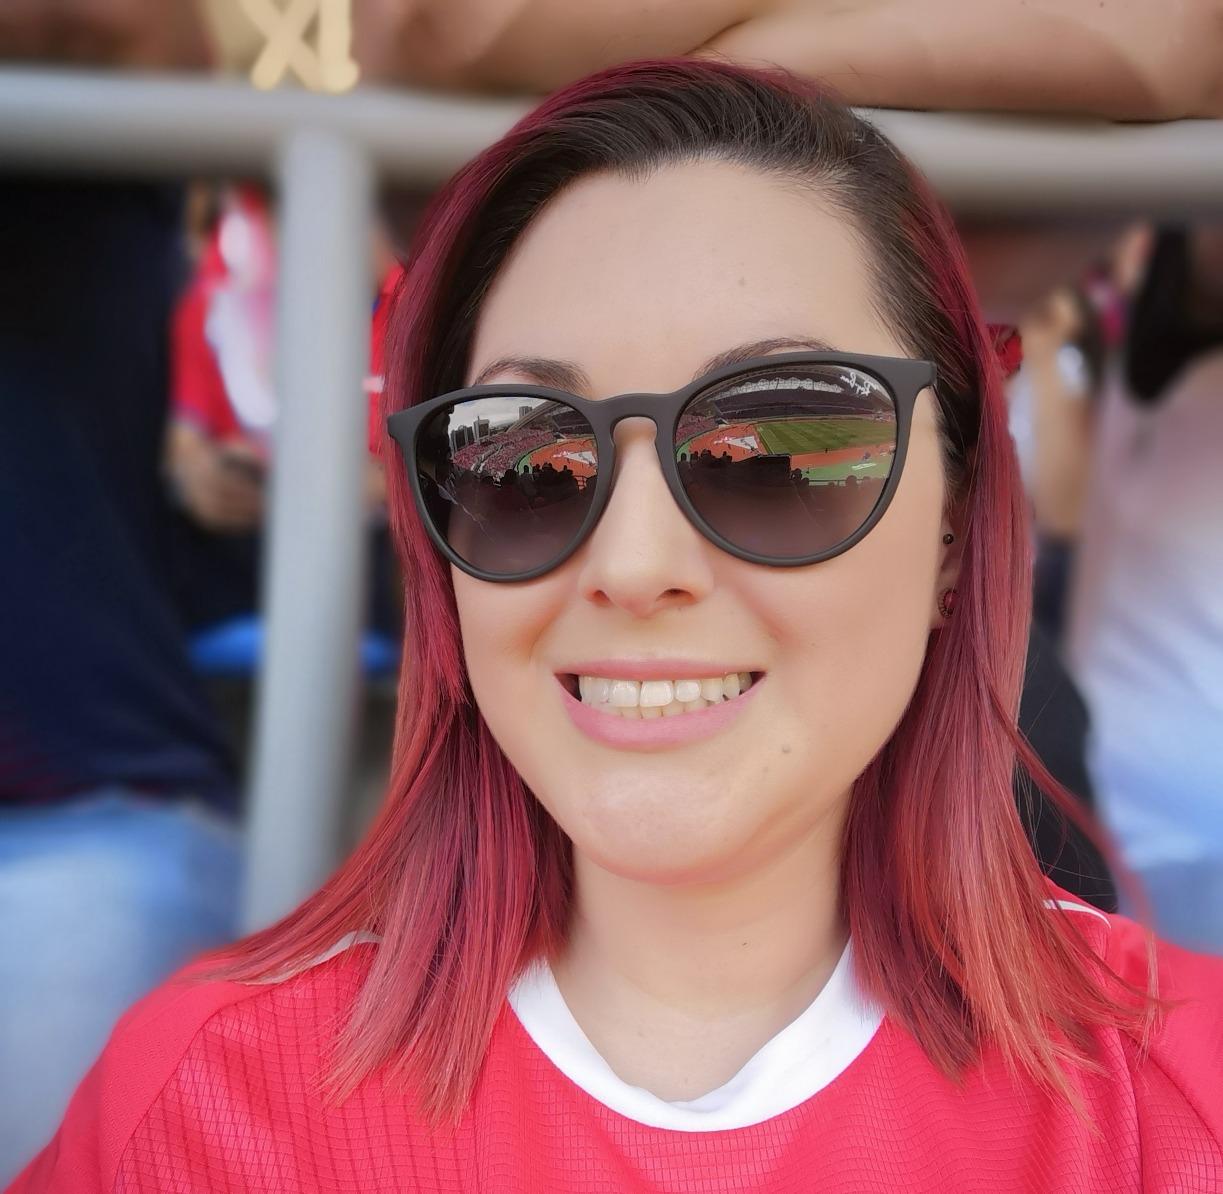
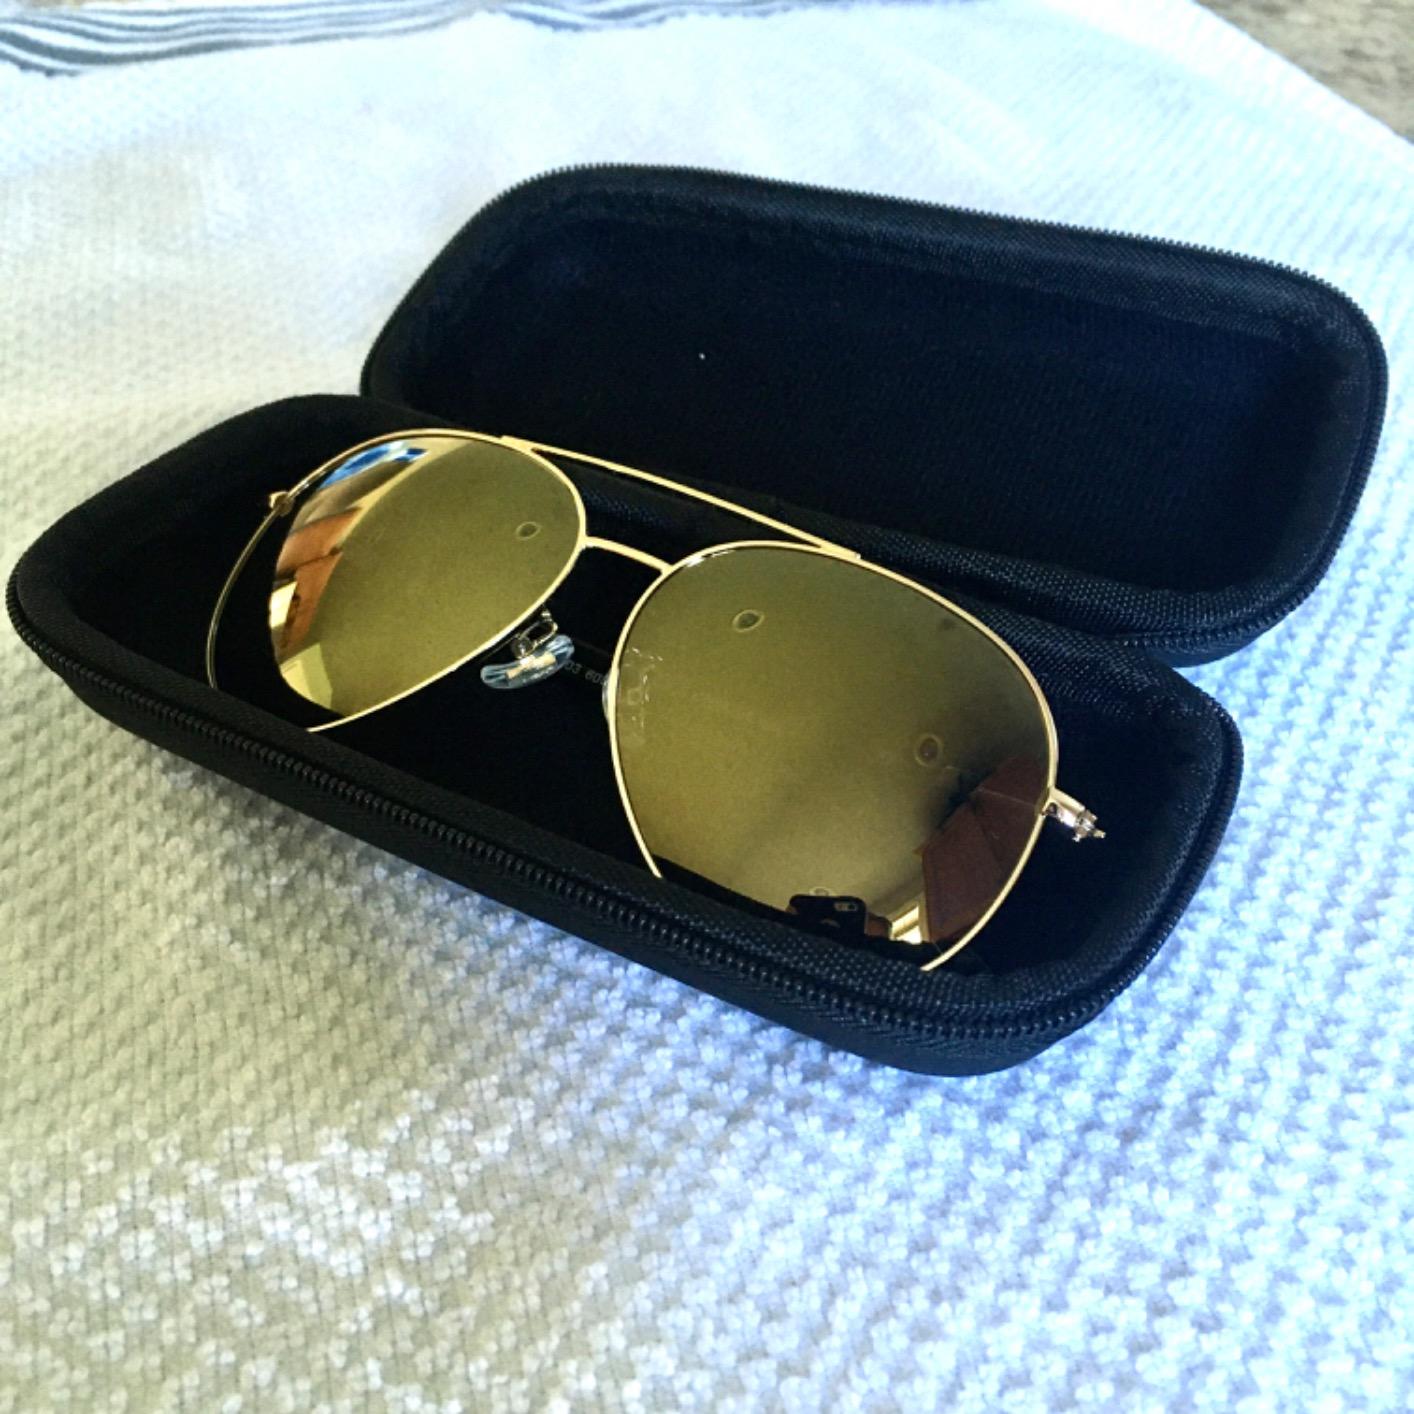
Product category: accessories_sunglasses
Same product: no